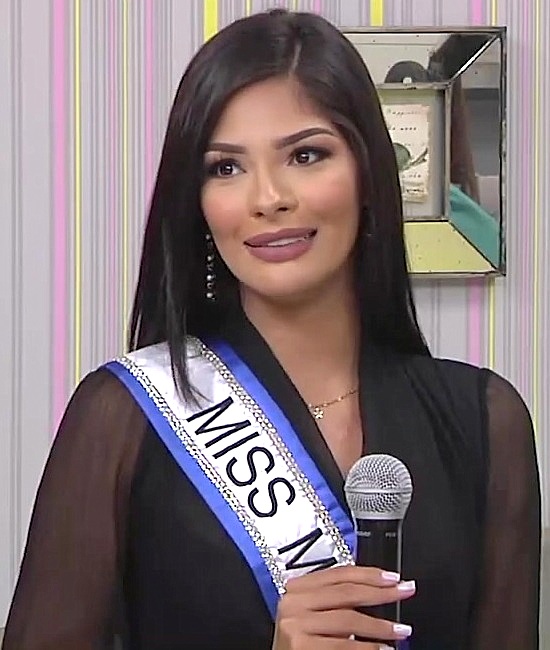
เชย์นิส ปาลาซิโอส

infobox pageant titleholder
|image = Sheynnis Palacios (May.2021) - 02.jpg
|birth_name = เชย์นิส อาลอนดรา ปาลาซิโอส กอร์เนโฆ
|birth_place = มานากัว ประเทศนิการากัว
|alma_mater = มหาวิทยาลัยอเมริกากลาง มานากัว|มหาวิทยาลัยอเมริกากลาง
|title = มิสทีนนิการากัว 2016มิสมุนโด นิการากัว|มิสเวิลด์นิการากัว 2020มิสนิการากัว|มิสนิการากัว 2023นางงามจักรวาล 2023
|hair_colour = ดำ
|eye_colour = น้ำตาล
|nationalcompetition = มิสทีนนิการากัว 2016(ชนะเลิศ)ทีนยูนิเวิร์ส 2017(เข้ารอบ 6 คนสุดท้าย)Miss Mundo Nicaragua|มิสเวิลด์นิการากัว 2020(ชนะเลิศ)มิสเวิลด์ 2021(เข้ารอบ 40 คนสุดท้าย)Miss Nicaragua|มิสนิการากัว 2023(ชนะเลิศ)นางงามจักรวาล 2023(ชนะเลิศ)
เชย์นิส อาลอนดรา ปาลาซิโอส กอร์เนโฆ (; เกิด 30 พฤษภาคม พ.ศ. 2543) เป็นนางแบบชาวนิการากัวและผู้ครองตำแหน่งประกวดความงามที่ได้รับการสวมมงกุฎนางงามจักรวาล 2023 ก่อนหน้านี้เธอเคยสวมมงกุฎMiss Nicaragua|มิสนิการากัว 2023 เธอเป็นชาวนิการากัวคนแรกที่ชนะการประกวดนางงามจักรวาล และเป็นคนแรกที่ชนะหนึ่งในการประกวดนางงามนานาชาติบิ๊กโฟร์
ก่อนที่จะเข้าประกวดนางงามจักรวาล ปาลาซิโอสได้เข้าประกวดในมิสเวิลด์ 2021 ในฐานะมิสเวิลด์นิการากัว 2020 โดยเข้ารอบ 40 คนสุดท้าย
==อ้างอิง==
==แหล่งข้อมูลอื่น==
*
สืบตำแหน่ง|ก่อนหน้า= อาร์บอนนีย์ เกเบรียล|ตำแหน่ง=นางงามจักรวาล|ปี= นางงามจักรวาล 2023|2023|ถัดไป =อยู่ระหว่างดำรงตำแหน่ง
สืบตำแหน่ง|ก่อนหน้า=นอร์มา อูเอมเบส|ตำแหน่ง=มิสนิการากัว|ปี=2023|ถัดไป=อยู่ระหว่างดำรงตำแหน่ง
การประกวดนางงามระดับโลก|Year=2023
| Miss World = กริสตีนา ปิสโกวา
| Miss Universe = เชย์นิส ปาลาซิโอส
| Miss International = อันเดรอา รูบิโอ
| Miss Earth = ดรีตา ซีรี
หมวดหมู่:นางแบบนิการากัว
หมวดหมู่:ผู้ชนะการประกวดนางงามจักรวาล